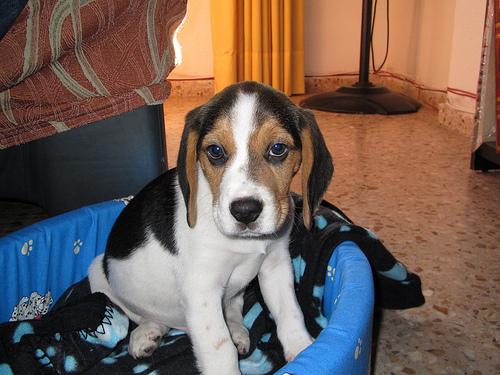
Breed: beagle